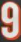
Number: 9